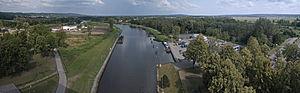
Le canal Oder-Havel est un canal allemand qui se situe dans le land du Brandebourg et qui fait partie de la Voie navigable fédérale Havel-Oder. Il fait 54 kilomètres de long et relie la Havel, au sud d'Oranienbourg, et l'Alte Oder, près de Niederfinow. Il est géré par l'Office des voies navigables et de la navigation d'Eberswalde.